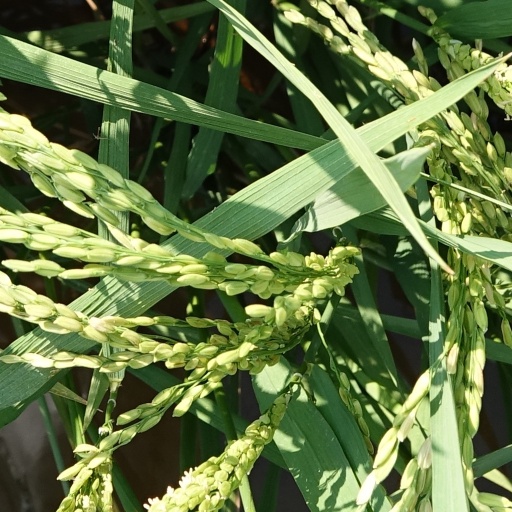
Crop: rice